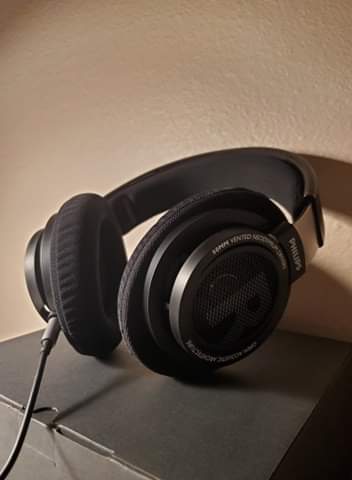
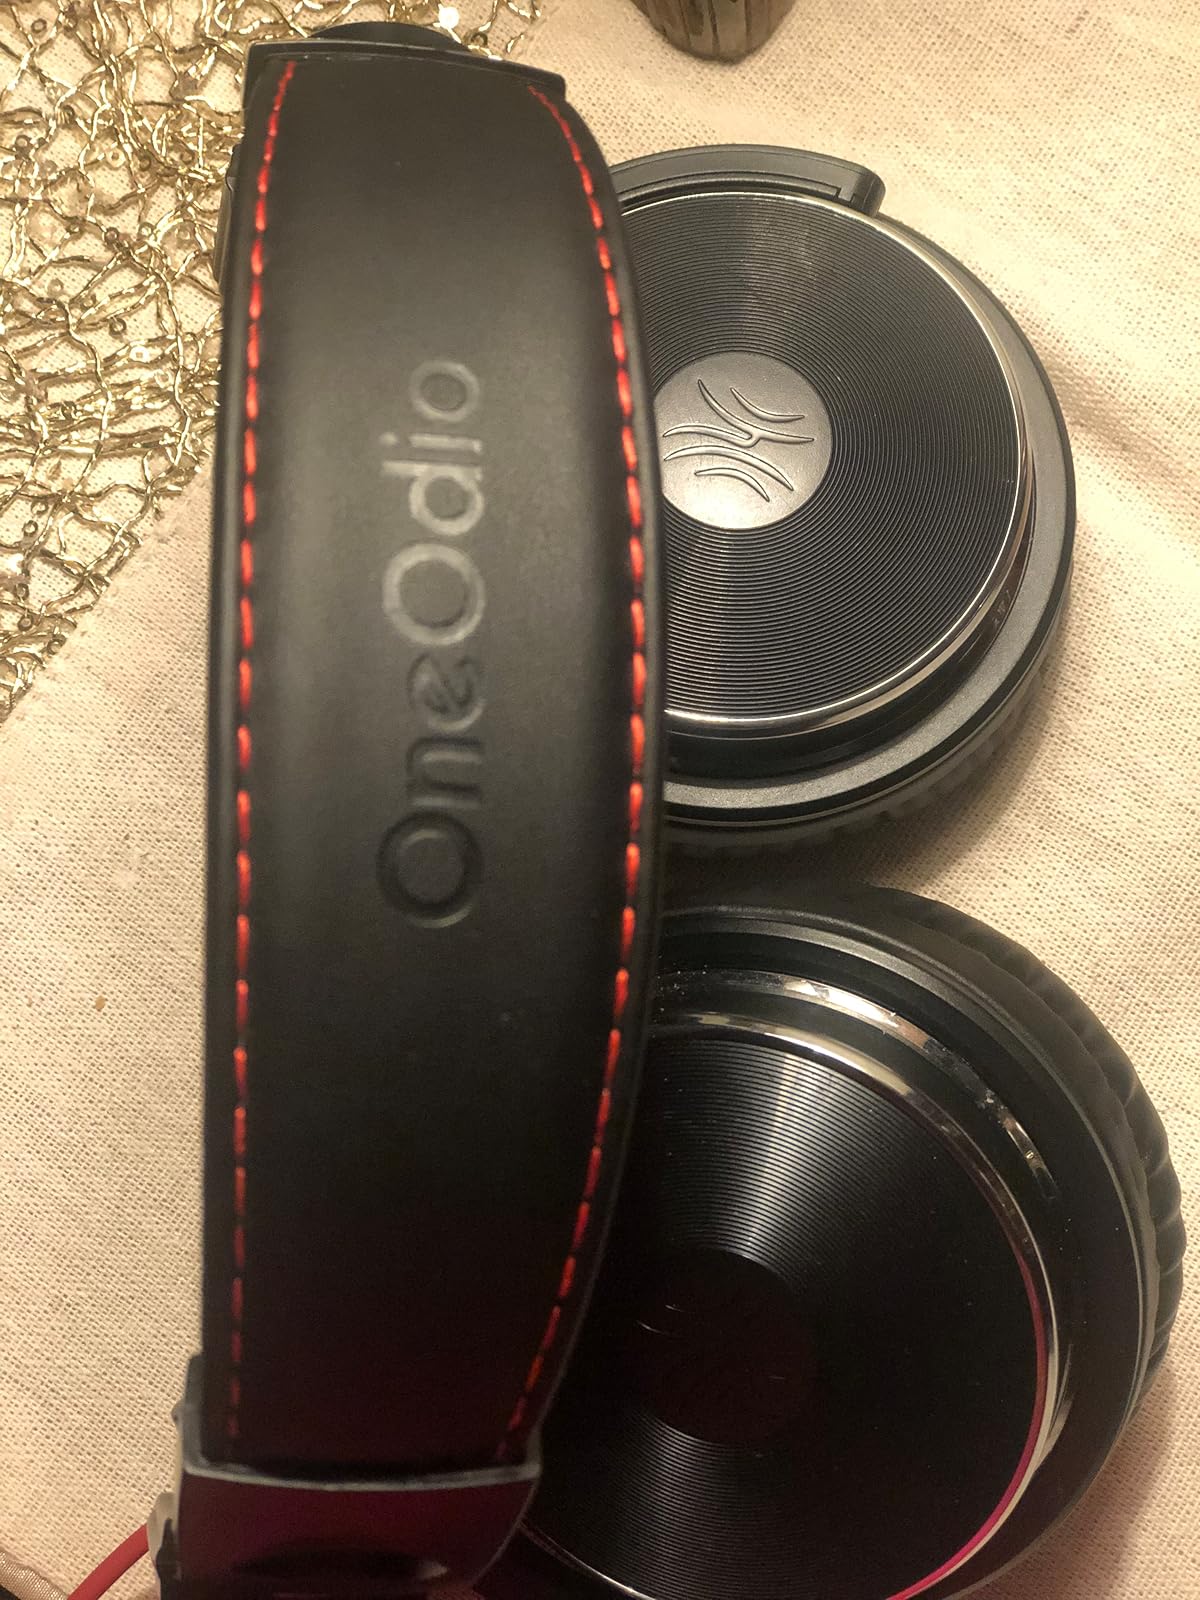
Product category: headphones
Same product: no